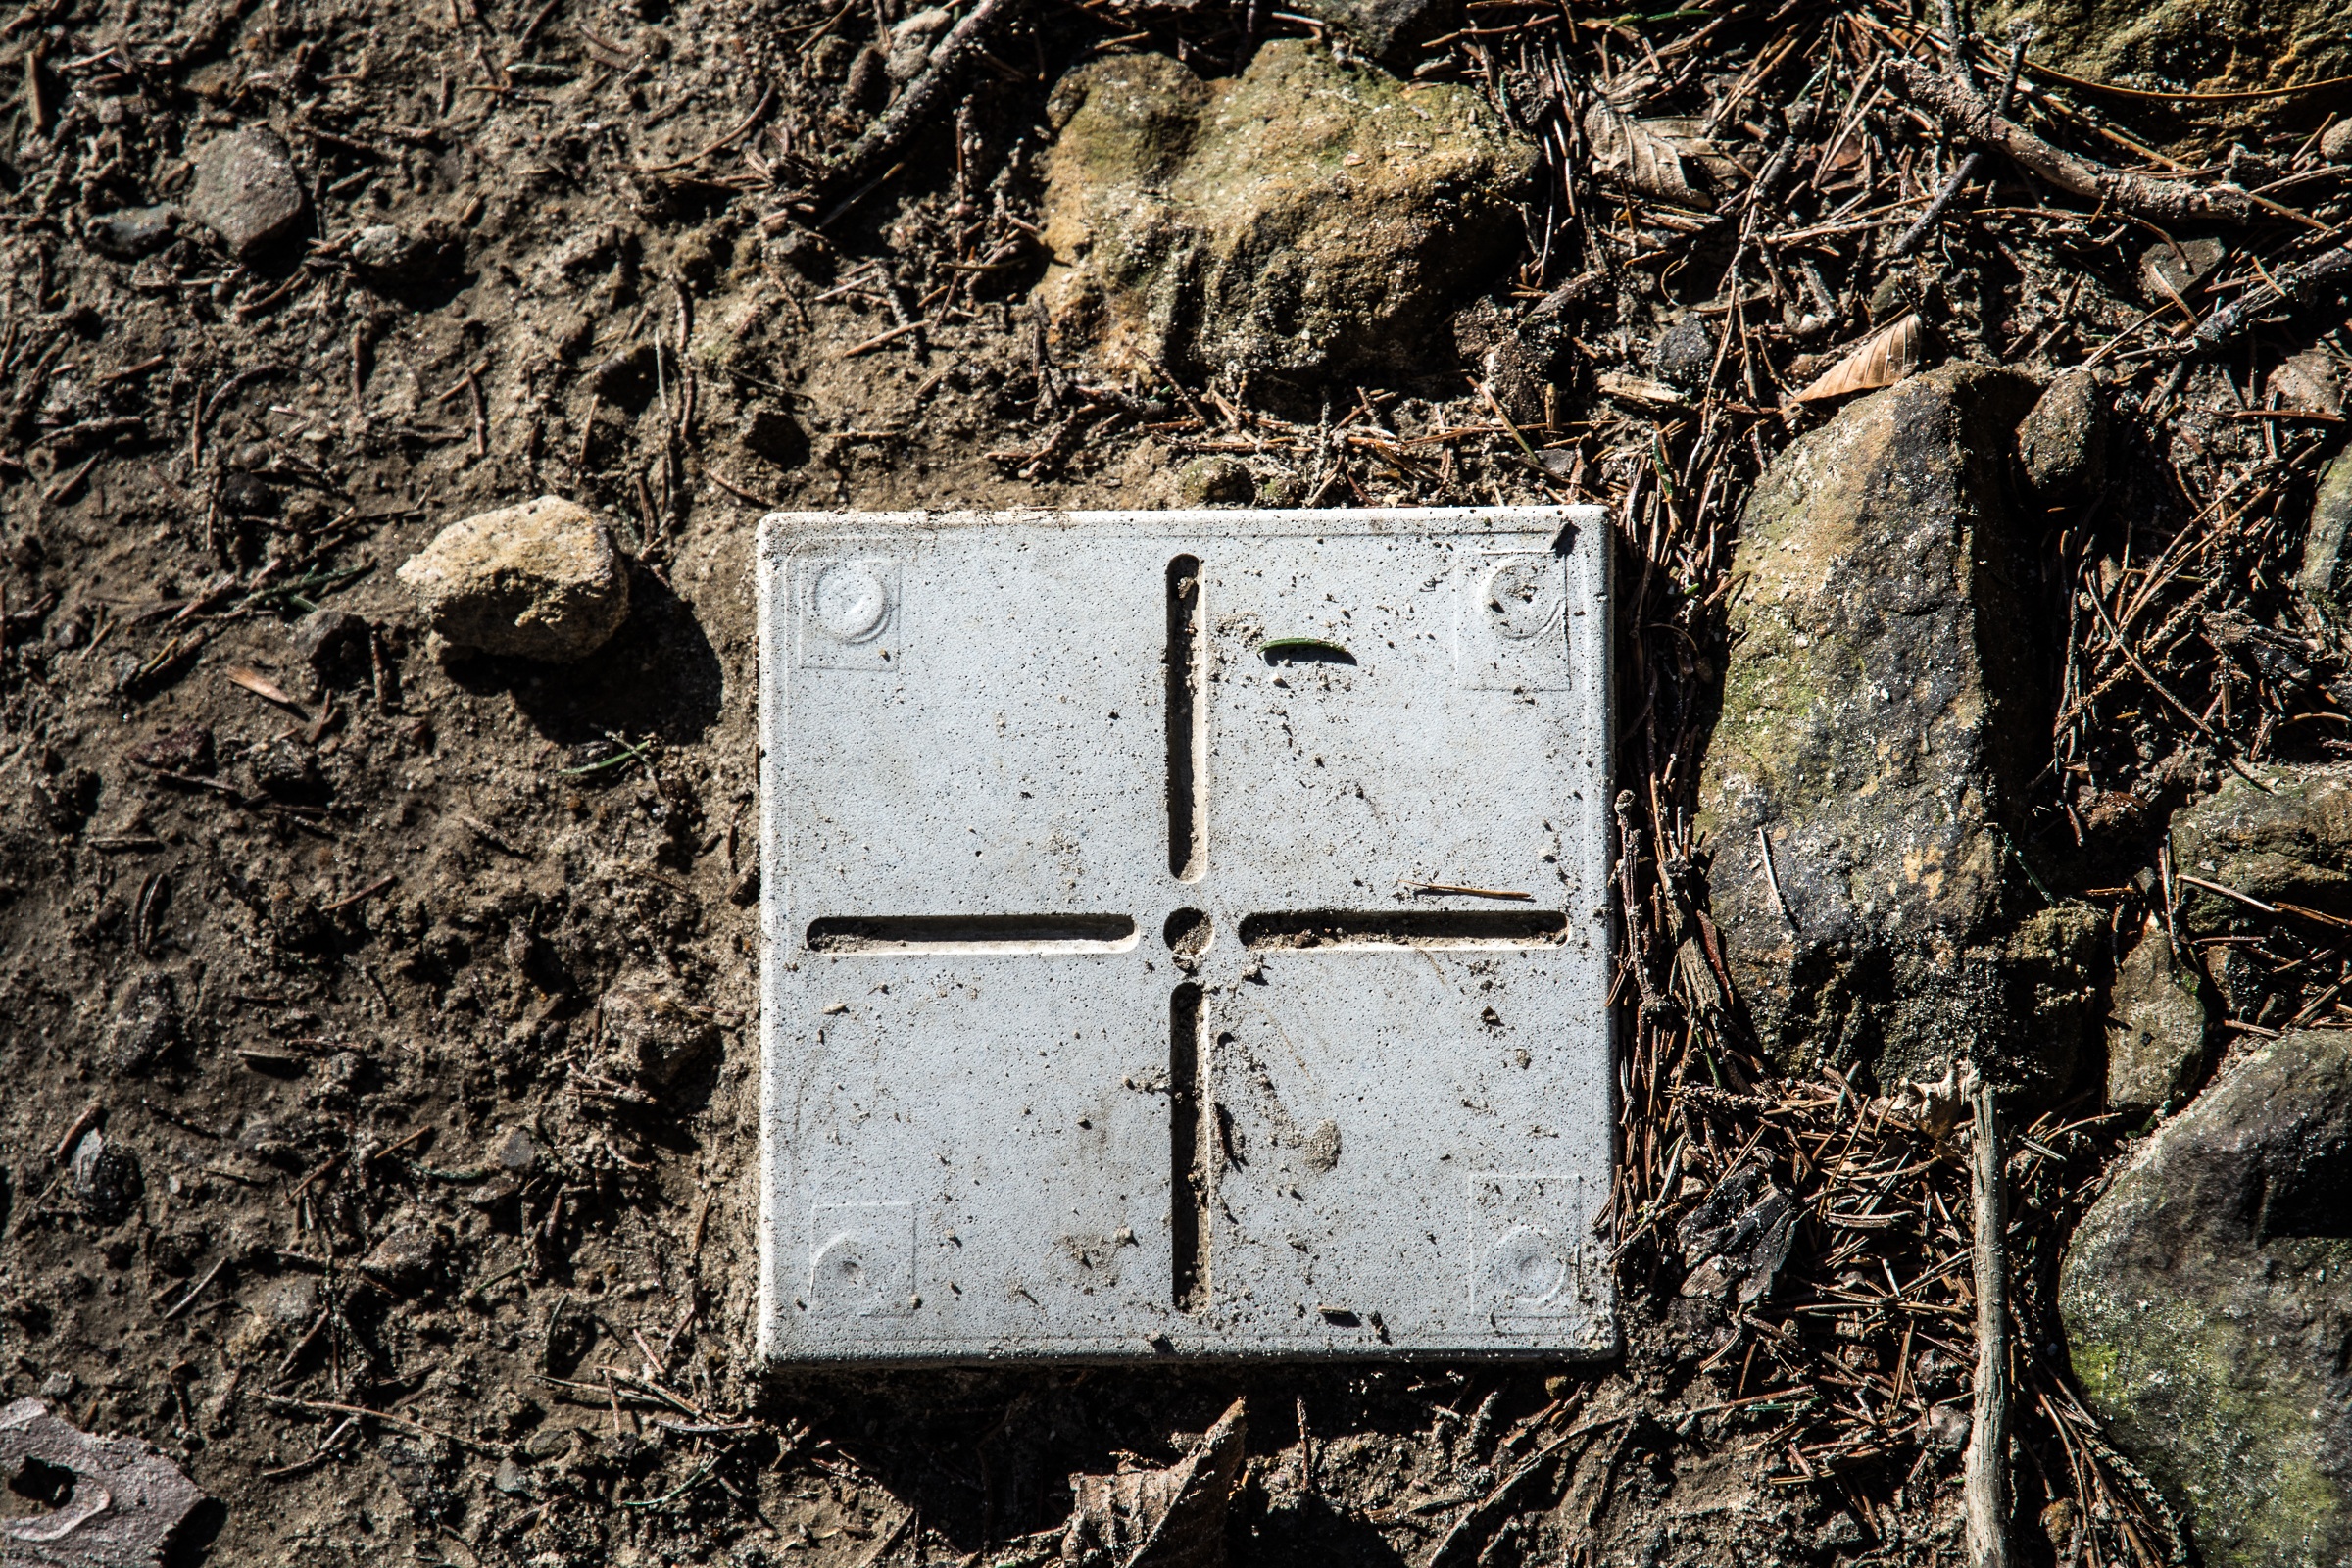
rock, wood, texture, wall, soil, landmark, brick, material, geology, ruins, mark, position, measuring point, ancient history